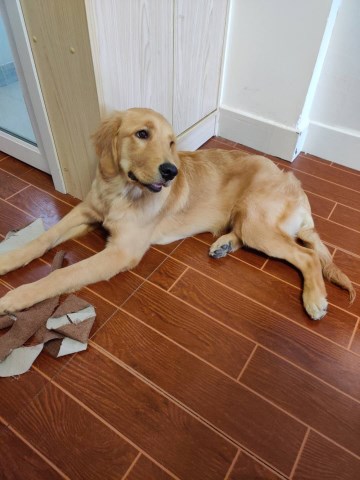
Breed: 5355-n000126-golden_retriever